Tank

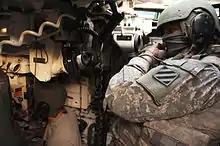
A view in a M1A1 Abrams tank of the gunner's station (bottom left) and commander's station (top right)

The latest generation of protective measures for tanks are active protection systems. The term "active" is used to contrast these approaches with the armour used as the primary protective approach in earlier tanks.